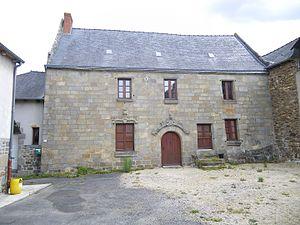
Tinténiac est une commune française située dans le département d'Ille-et-Vilaine en région Bretagne, peuplée de 3 635 habitants.